Dorothea Ramsey

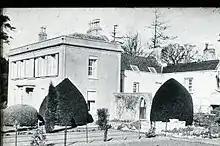
Uganda Hostel in Bristol

In 1941 Bristol was being bombed by German aircraft creating casualties and homeless people. Ramsey helped to create the "Bristol Old People's Welfare Committee". Old people would be sent to large dormitories in former work houses or in wards for the chronically ill. As secretary of the new committee she realised that many did not want to be left to care for themselves and in 1942 the committee opened the second residential care home for the elderly in Britain. The work was made possible by a contribution of £1,000 that arrived from Uganda to help the people of England. West Town House in Bristol, it was small but it was a model for others and it was renamed "Uganda Hostel" - "a home for the able-bodied to live independently". (The "Bristol Old People's Welfare Committee" became "BrunelCare" in 1998.)